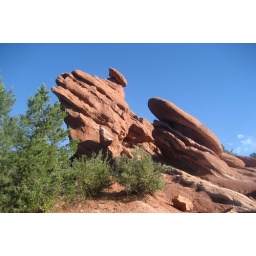
Lots of red rocks jutting out in Garden of the Gods. Colorado Springs, CO.